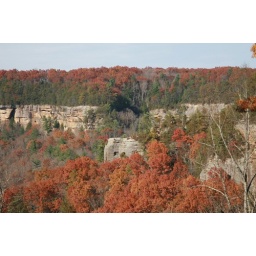
The same rock we're sitting on in other shots. GREAT spot to hang, watch the sunrise. (So I hear.)